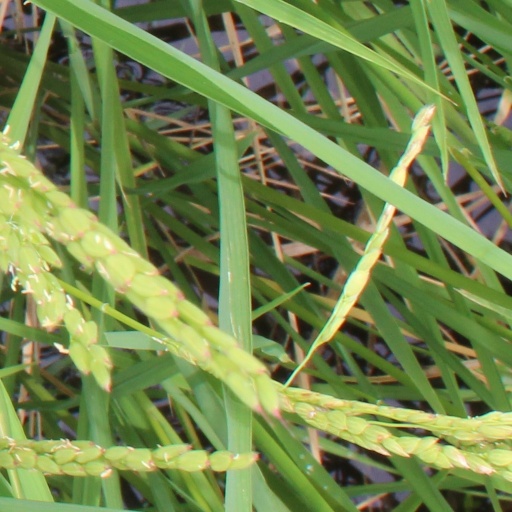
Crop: rice